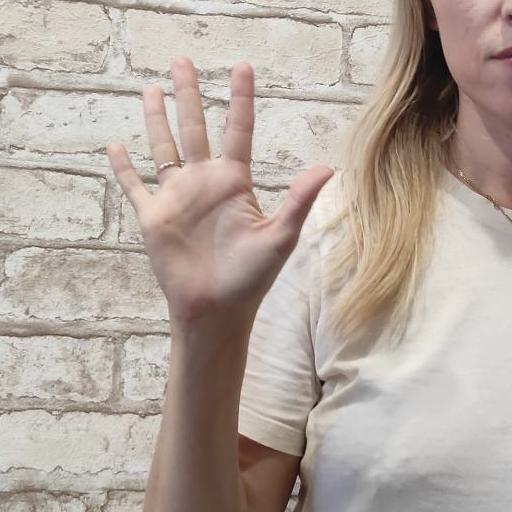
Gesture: palm